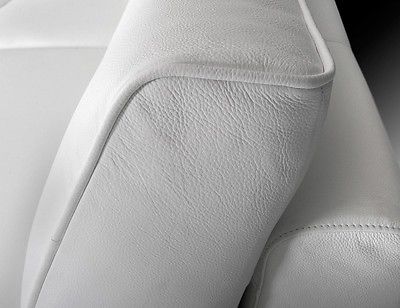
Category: sofa